Meteorite

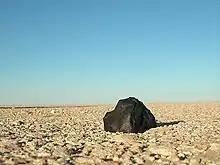
Meteorite find in situ on desert pavement, Rub' al Khali, Saudi Arabia. Probable chondrite, weight .

In 1999, meteorite hunters discovered that the desert in southern and central Oman were also favorable for the collection of many specimens. The gravel plains in the Dhofar and Al Wusta regions of Oman, south of the sandy deserts of the Rub' al Khali, had yielded about 5,000 meteorites as of mid-2009. Included among these are a large number of lunar and Martian meteorites, making Oman a particularly important area both for scientists and collectors. Early expeditions to Oman were mainly done by commercial meteorite dealers, however, international teams of Omani and European scientists have also now collected specimens.